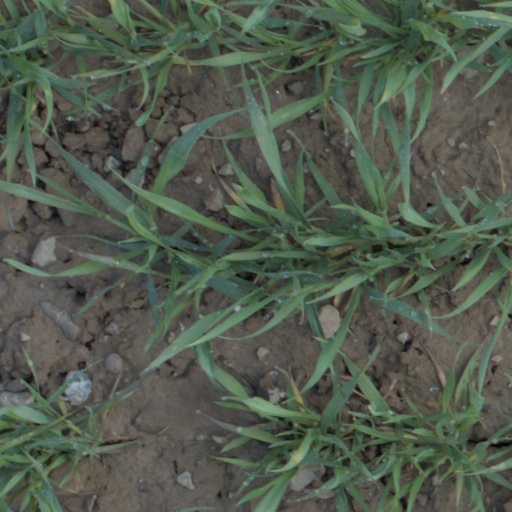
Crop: wheat